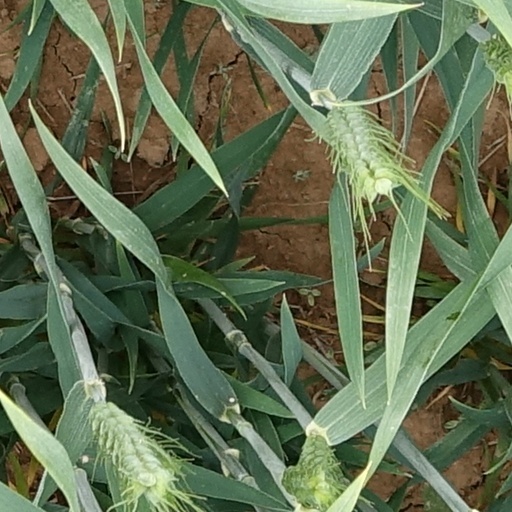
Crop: wheat